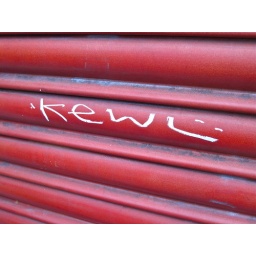
Kewl is so kewl he scrawled his name on this red garage door in London.